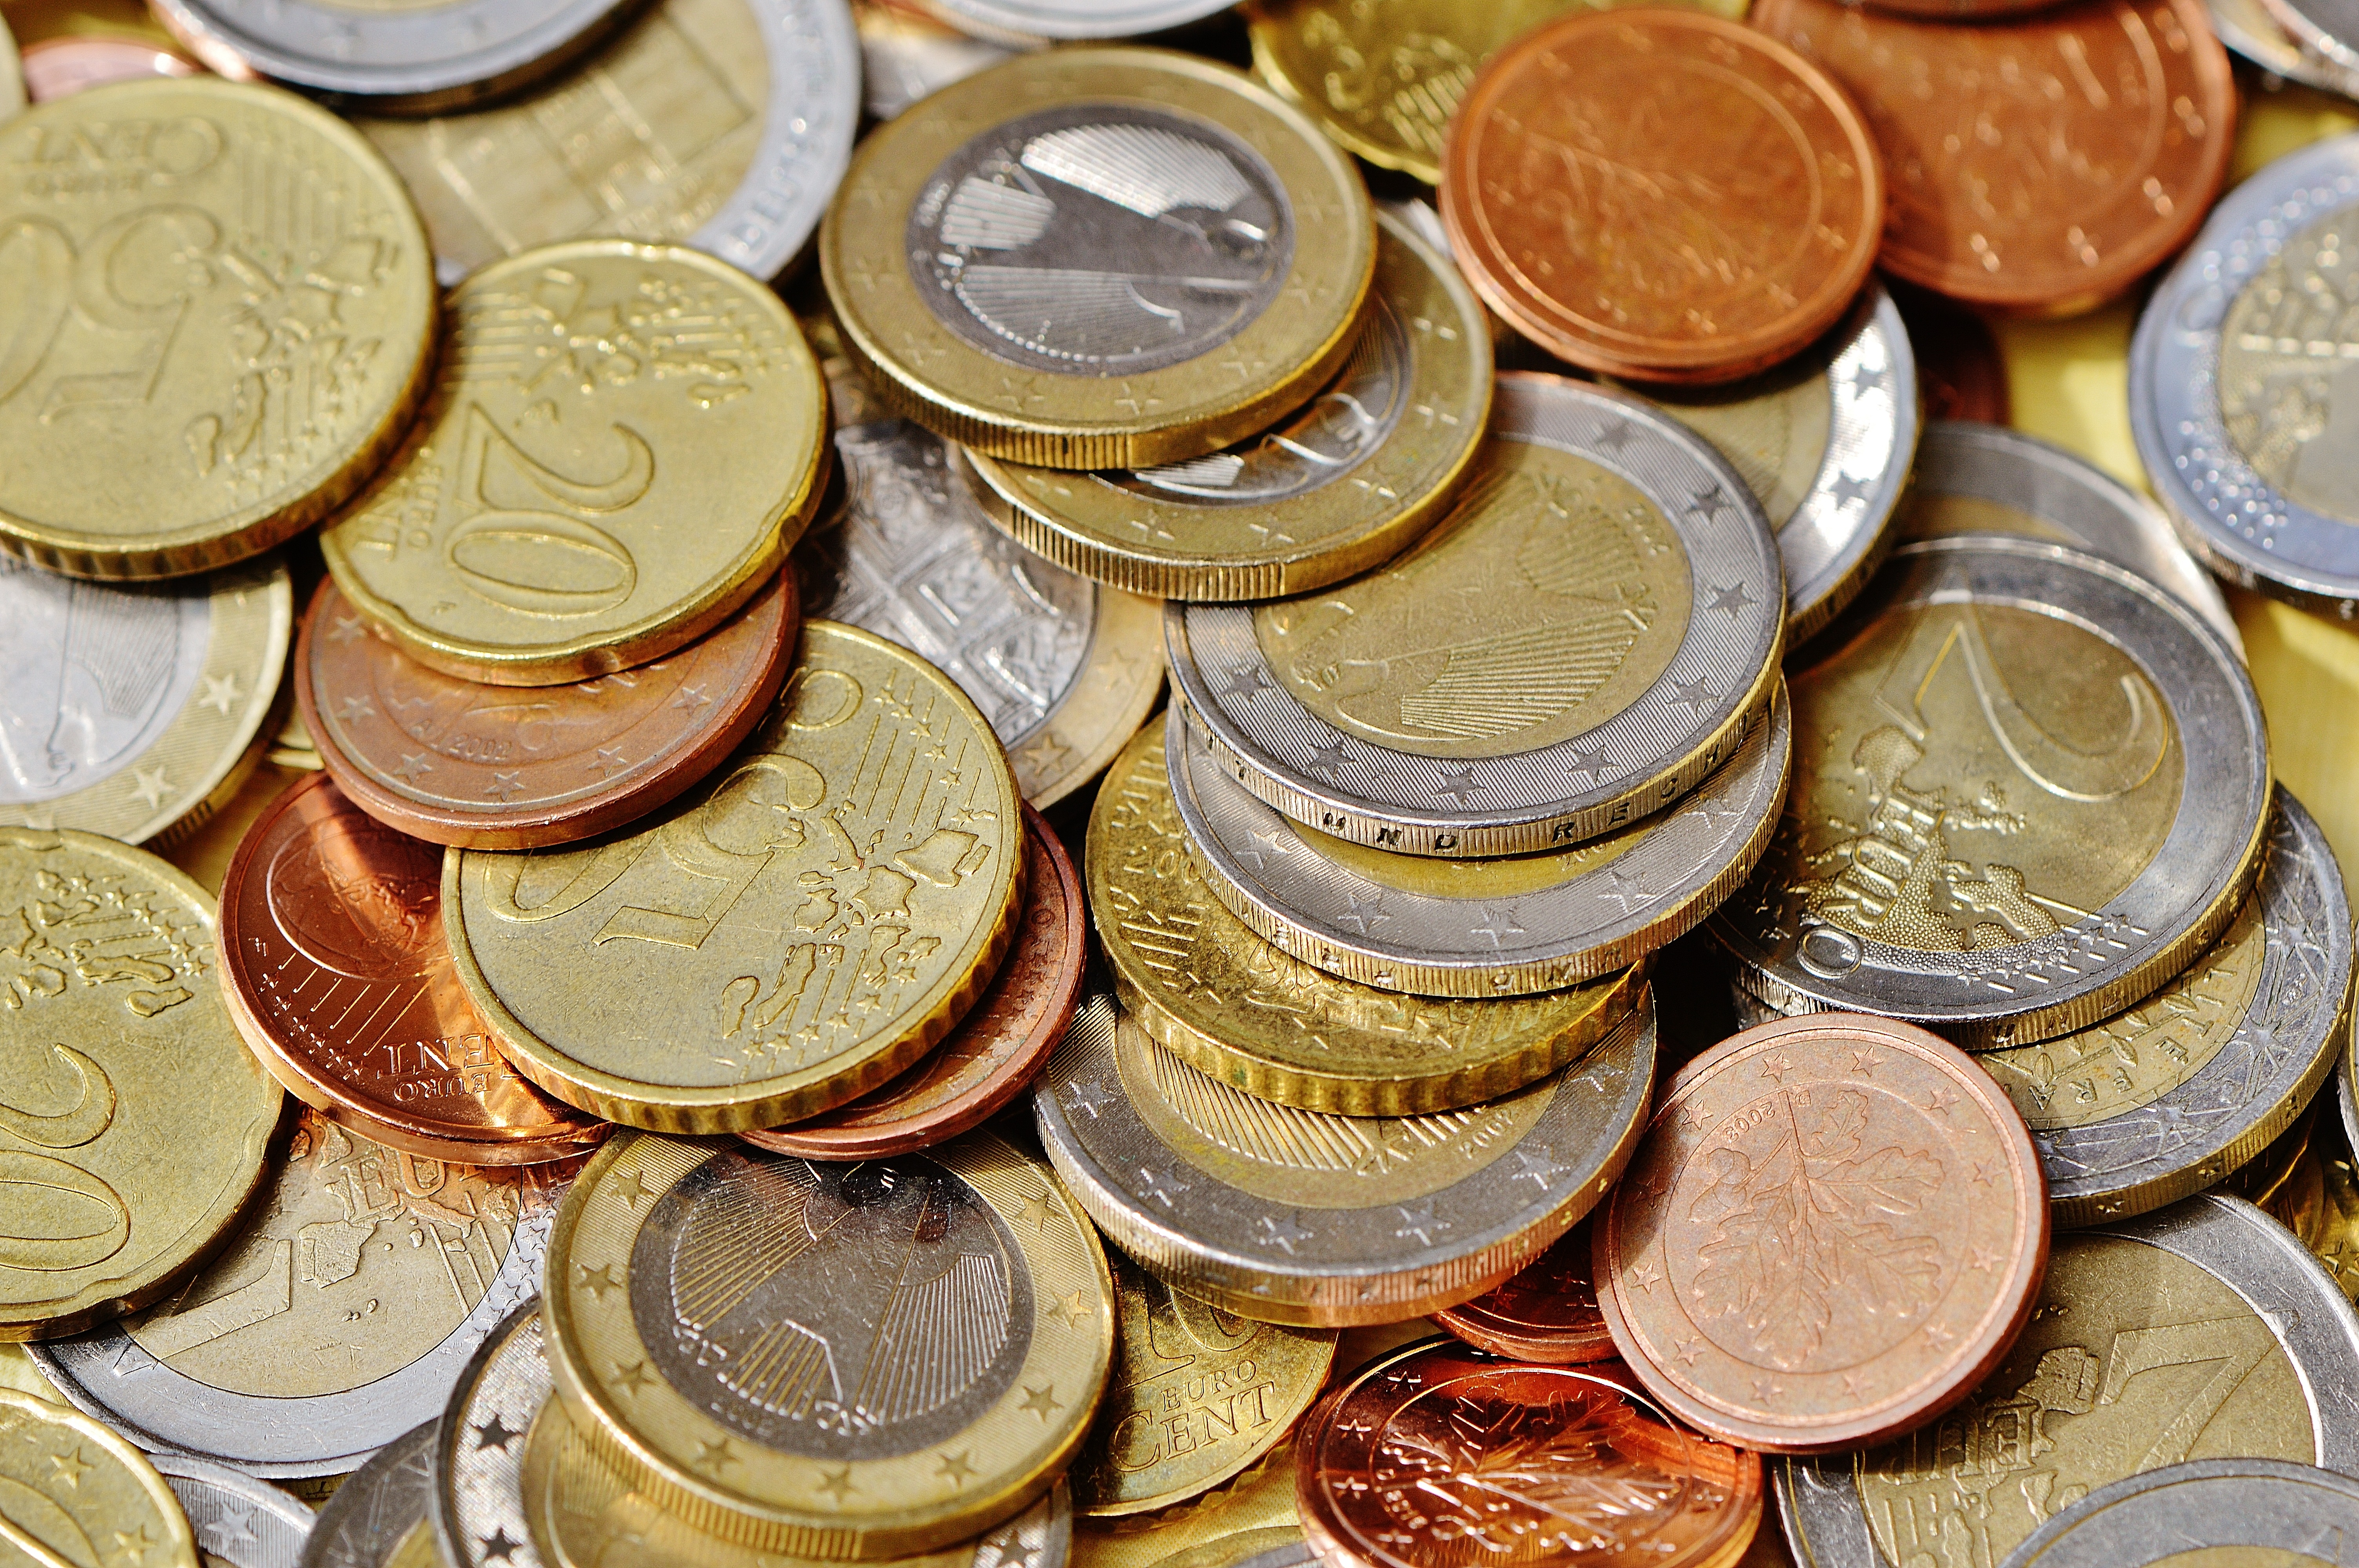
money, close up, cash, currency, euro, coin, coins, metal money, finance, loose change, euro cents, specie